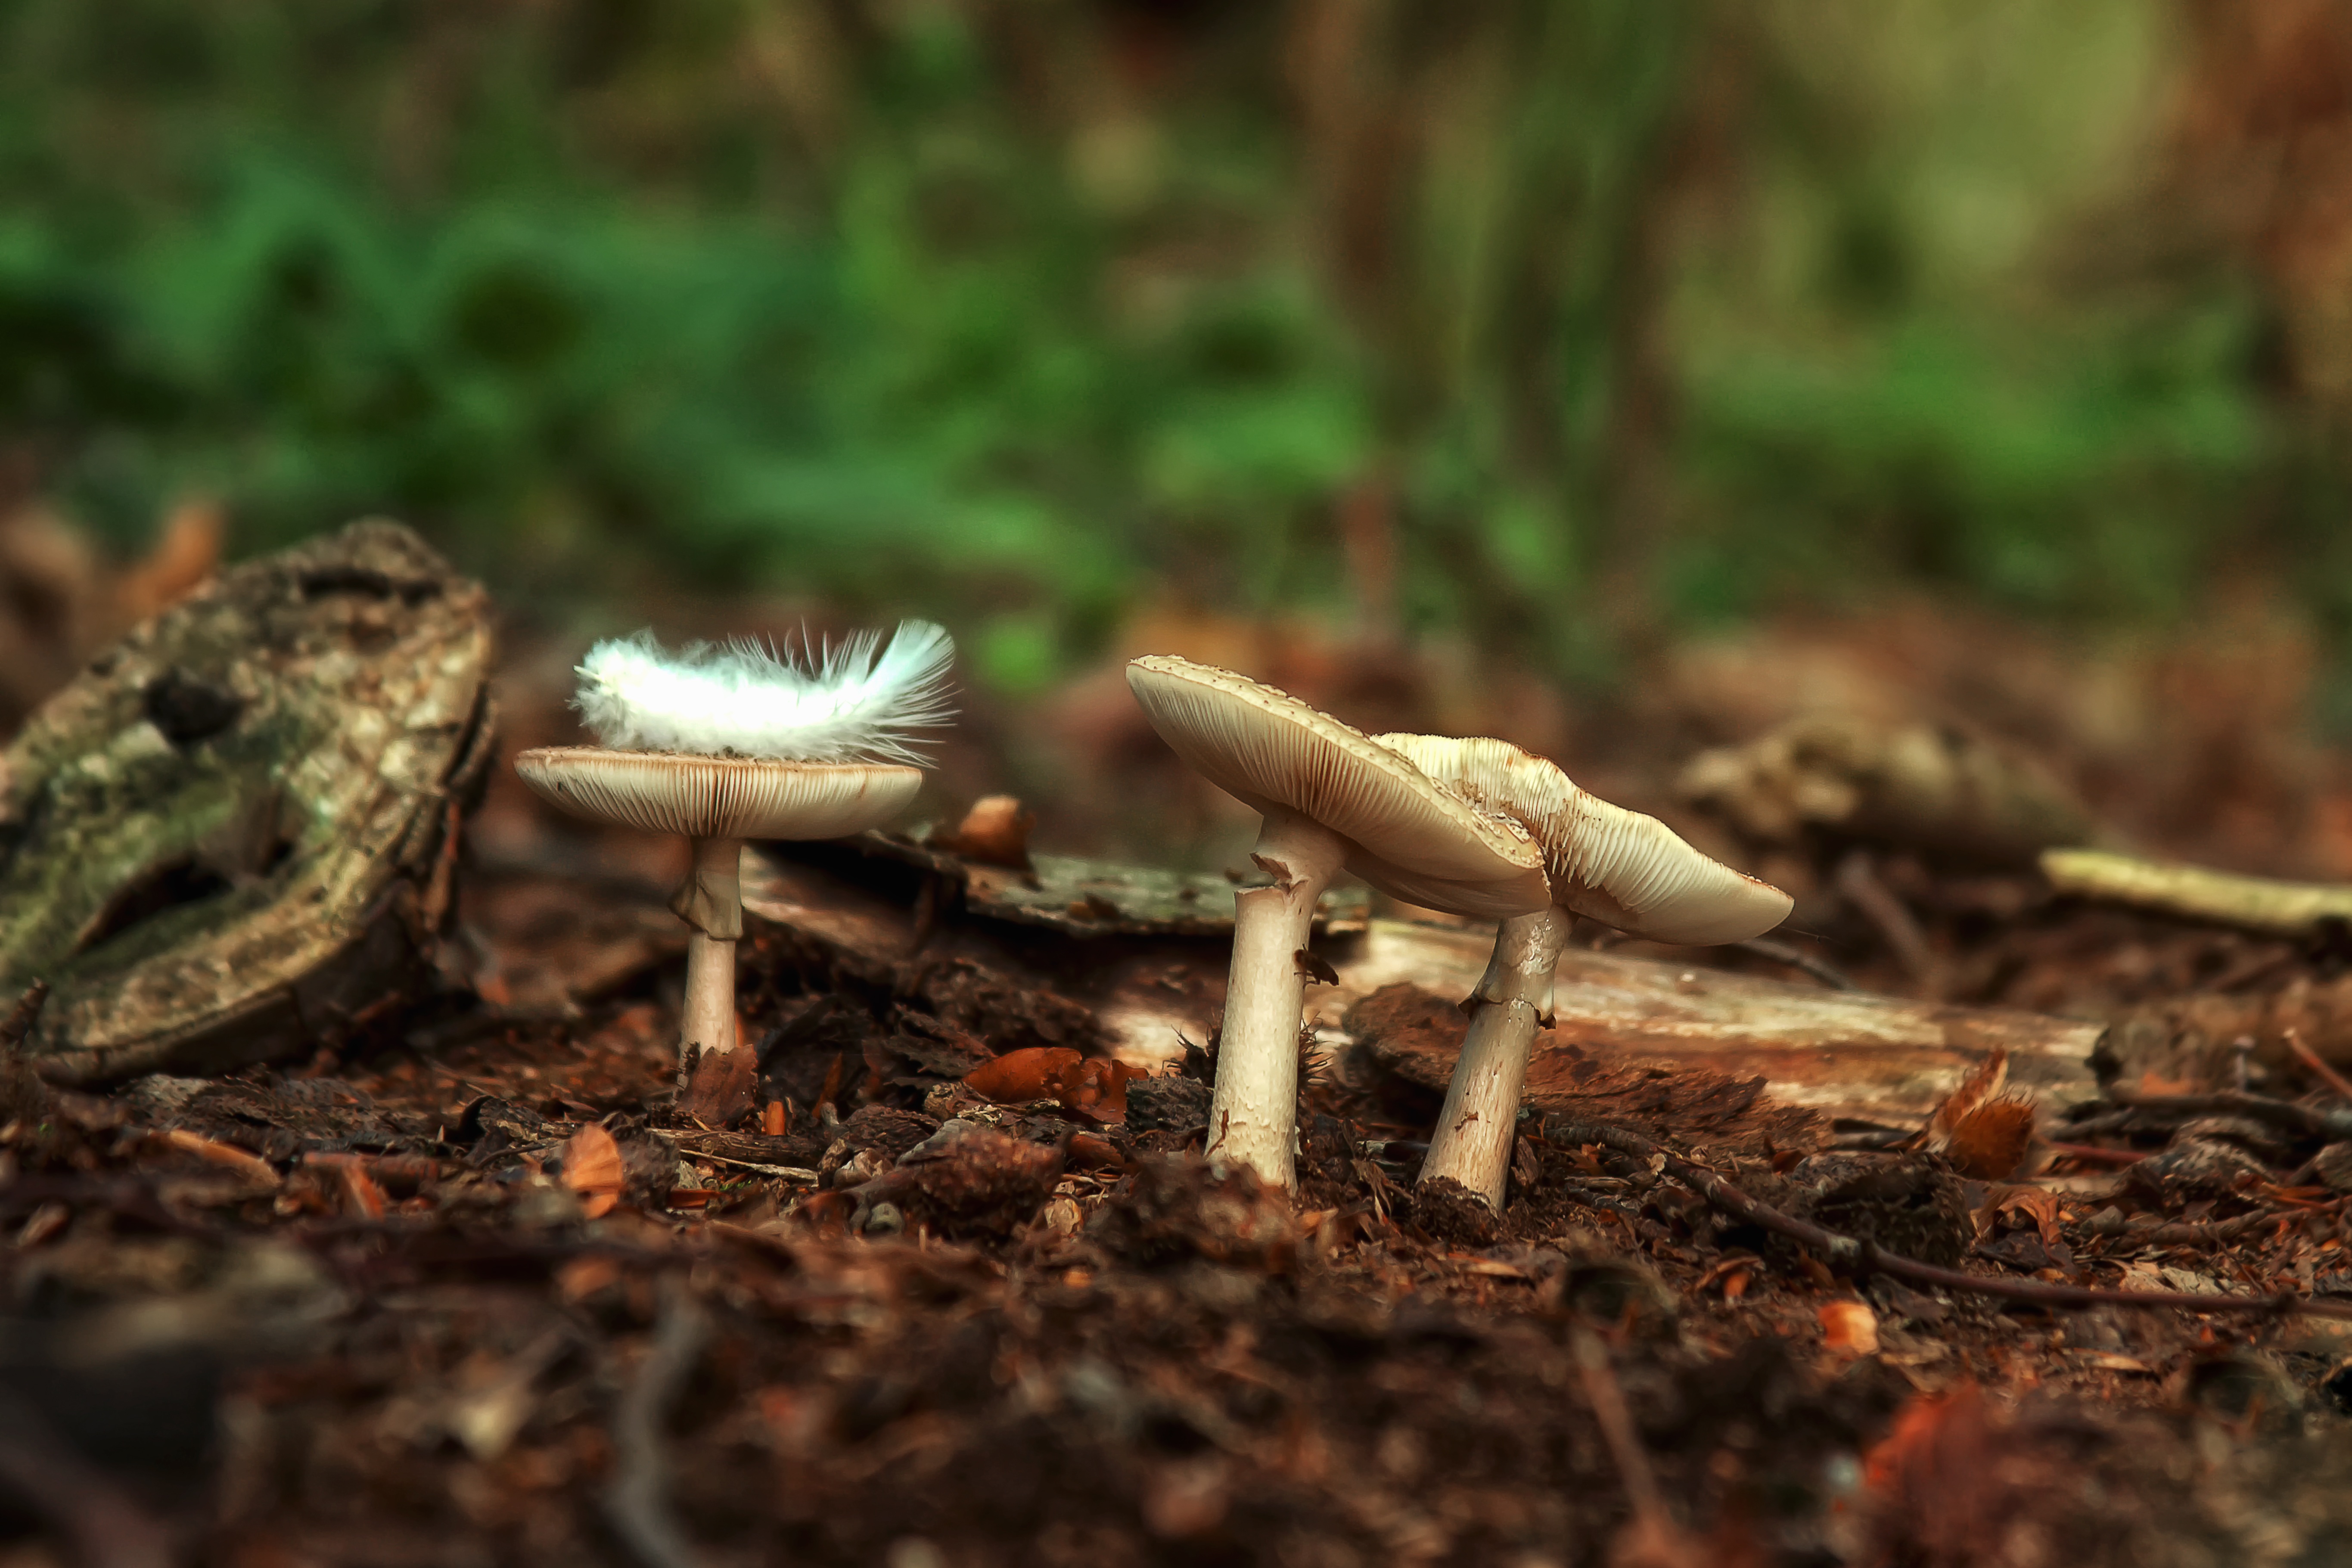
nature, forest, plant, photography, moss, wildlife, spring, insect, autumn, soil, fauna, invertebrate, close up, mushrooms, toxic, moist, macro photography, arthropod, cep